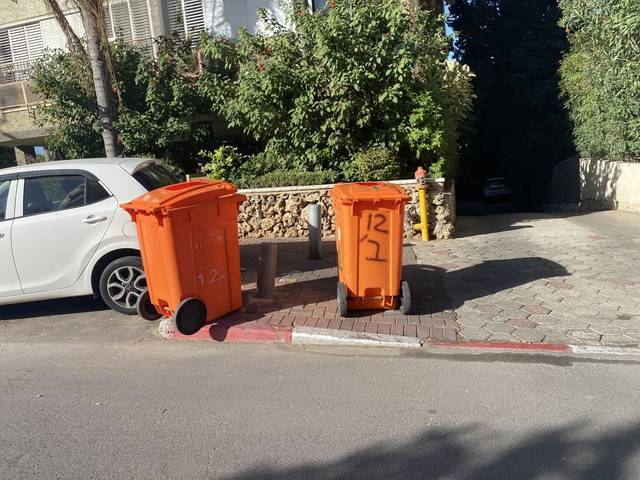
Region: Israel
Coordinates: 32.08, 34.811